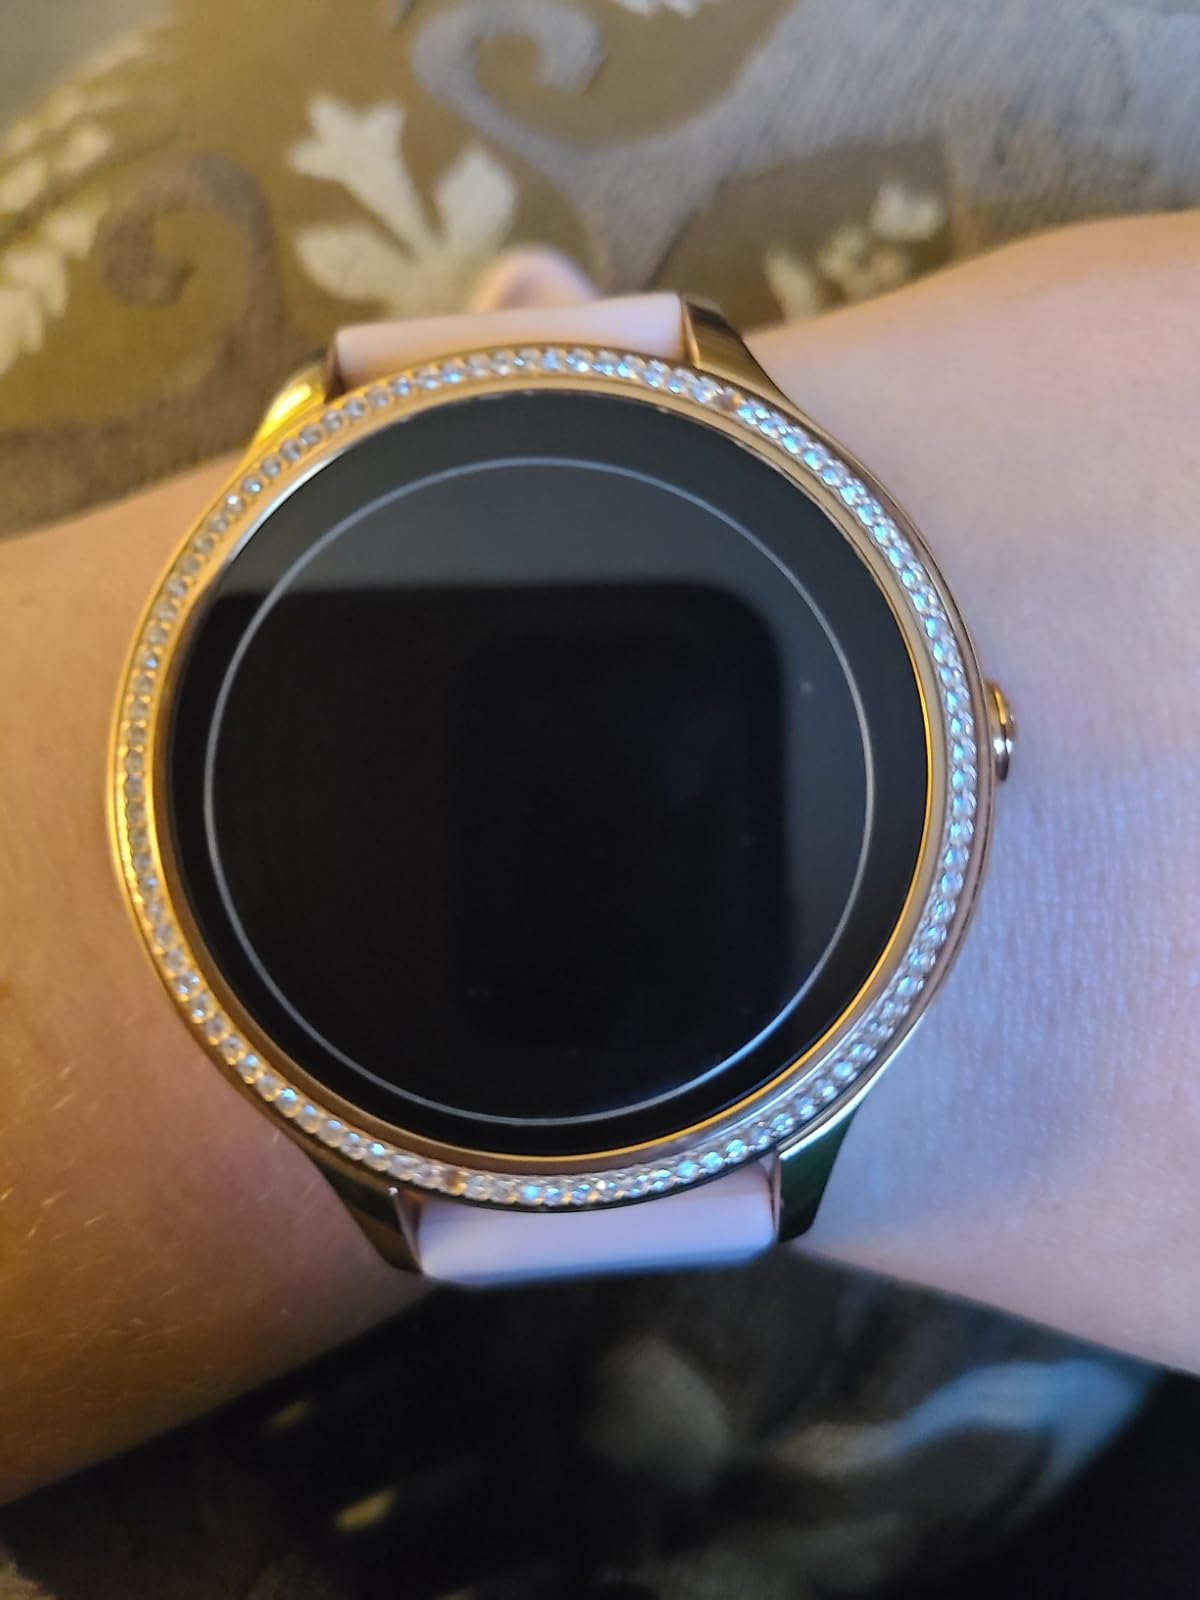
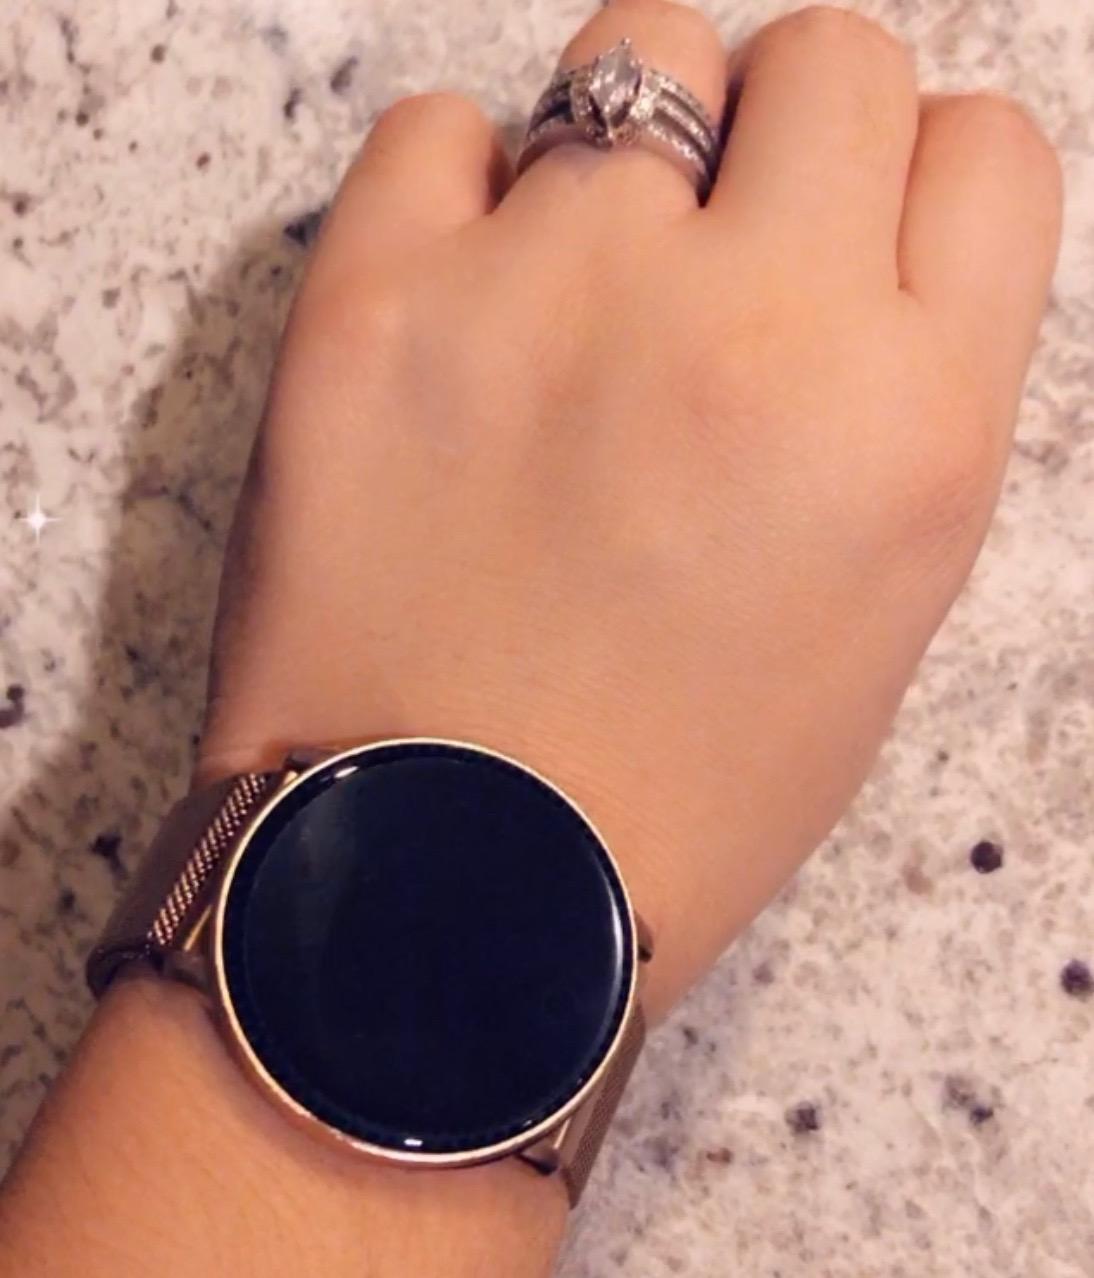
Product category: smartwatch
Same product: no